Canada goose

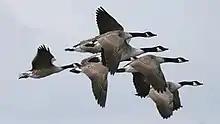
Flock in flight

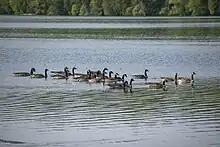
Flock swimming in Huntsville, Ontario

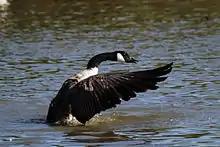
Bathing, Oxfordshire, England

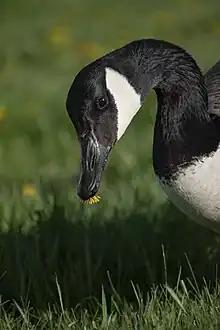
Eating a flower at Downsview Park

This species is native to North America. It breeds in Canada and the northern United States in a wide range of habitats. The Great Lakes region maintains a large population of Canada geese. Canada geese live year-round in the southern part of their breeding range, including the northern half of the United States' eastern seaboard and Pacific Coast, and areas in between. Between California and South Carolina in the southern United States and in northern Mexico, Canada geese are mainly present as migrants from further north during the winter.